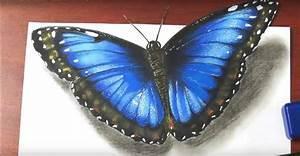
butterfly